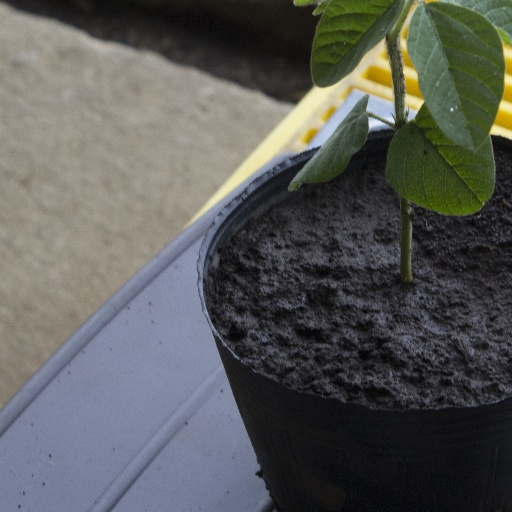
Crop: soybean